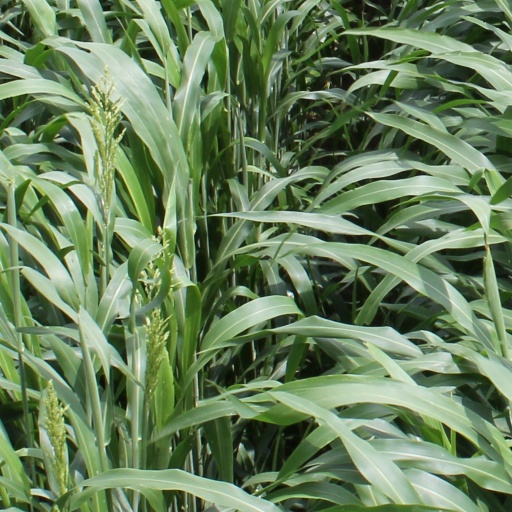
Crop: sorghum